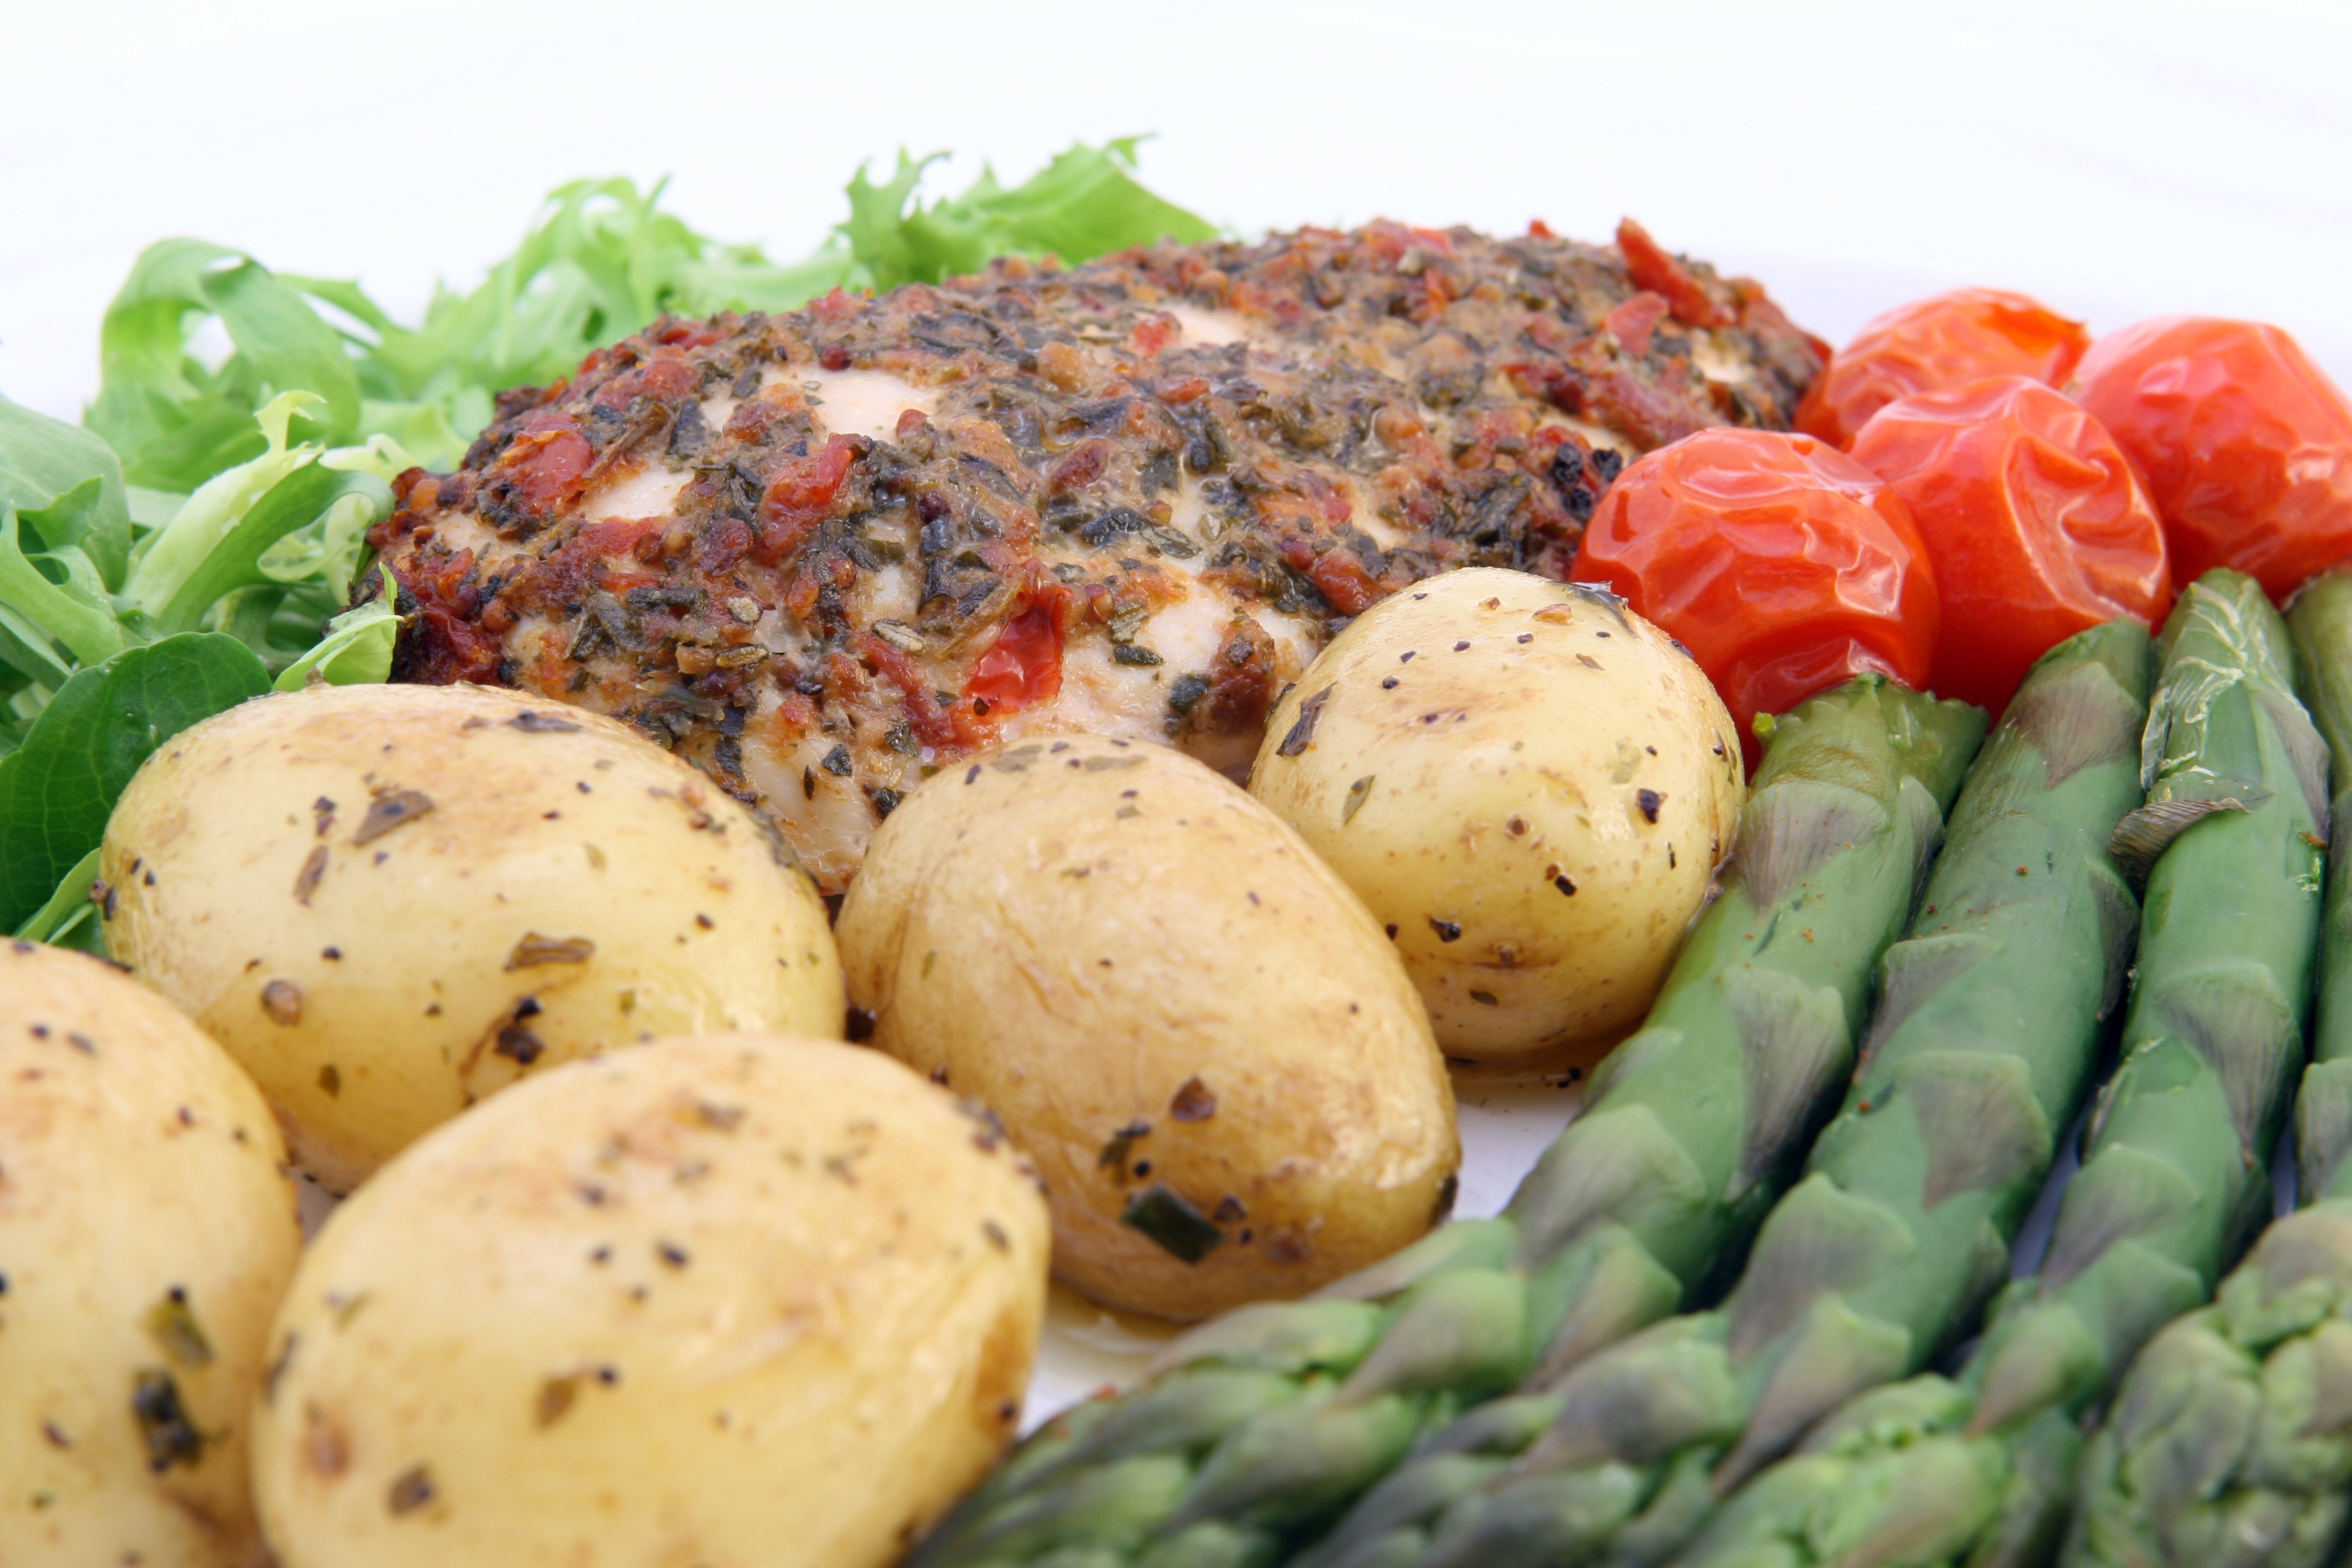
plant, white, restaurant, isolated, dish, meal, food, salad, cooking, culinary, produce, vegetable, macro, plate, weight, closeup, healthy, snack, meat, lunch, cuisine, beef, chicken, health, cookery, fitness, tomato, close up, calories, eating, garnish, nutrition, vegetables, dinner, tomatoes, vegan, vegetarian, fast, slim, catering, diet, asparagus, herbs, potatoes, supper, hungry, protein, flowering plant, slimming, cholesterol, appetite, land plant, cellulite